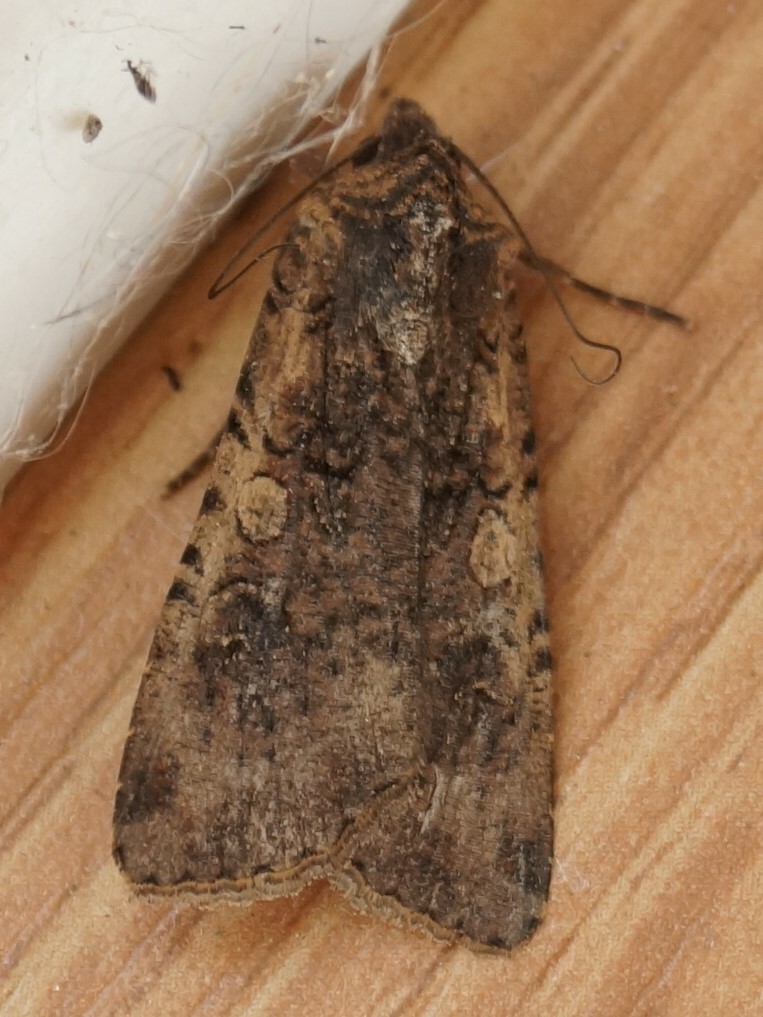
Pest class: cutworms